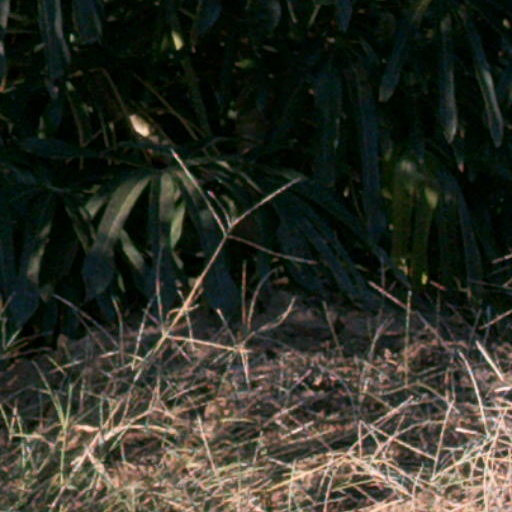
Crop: cassava